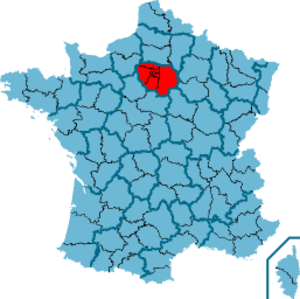
Les élections régionales ont eu lieu les 14 et 21 mars 2010.